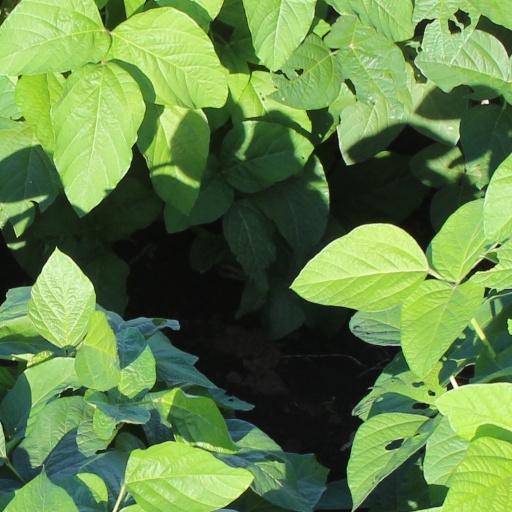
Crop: soybean